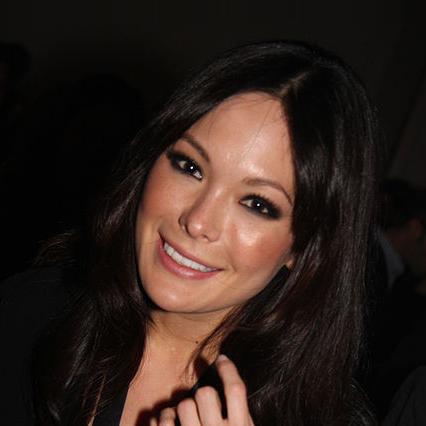
Age: 32